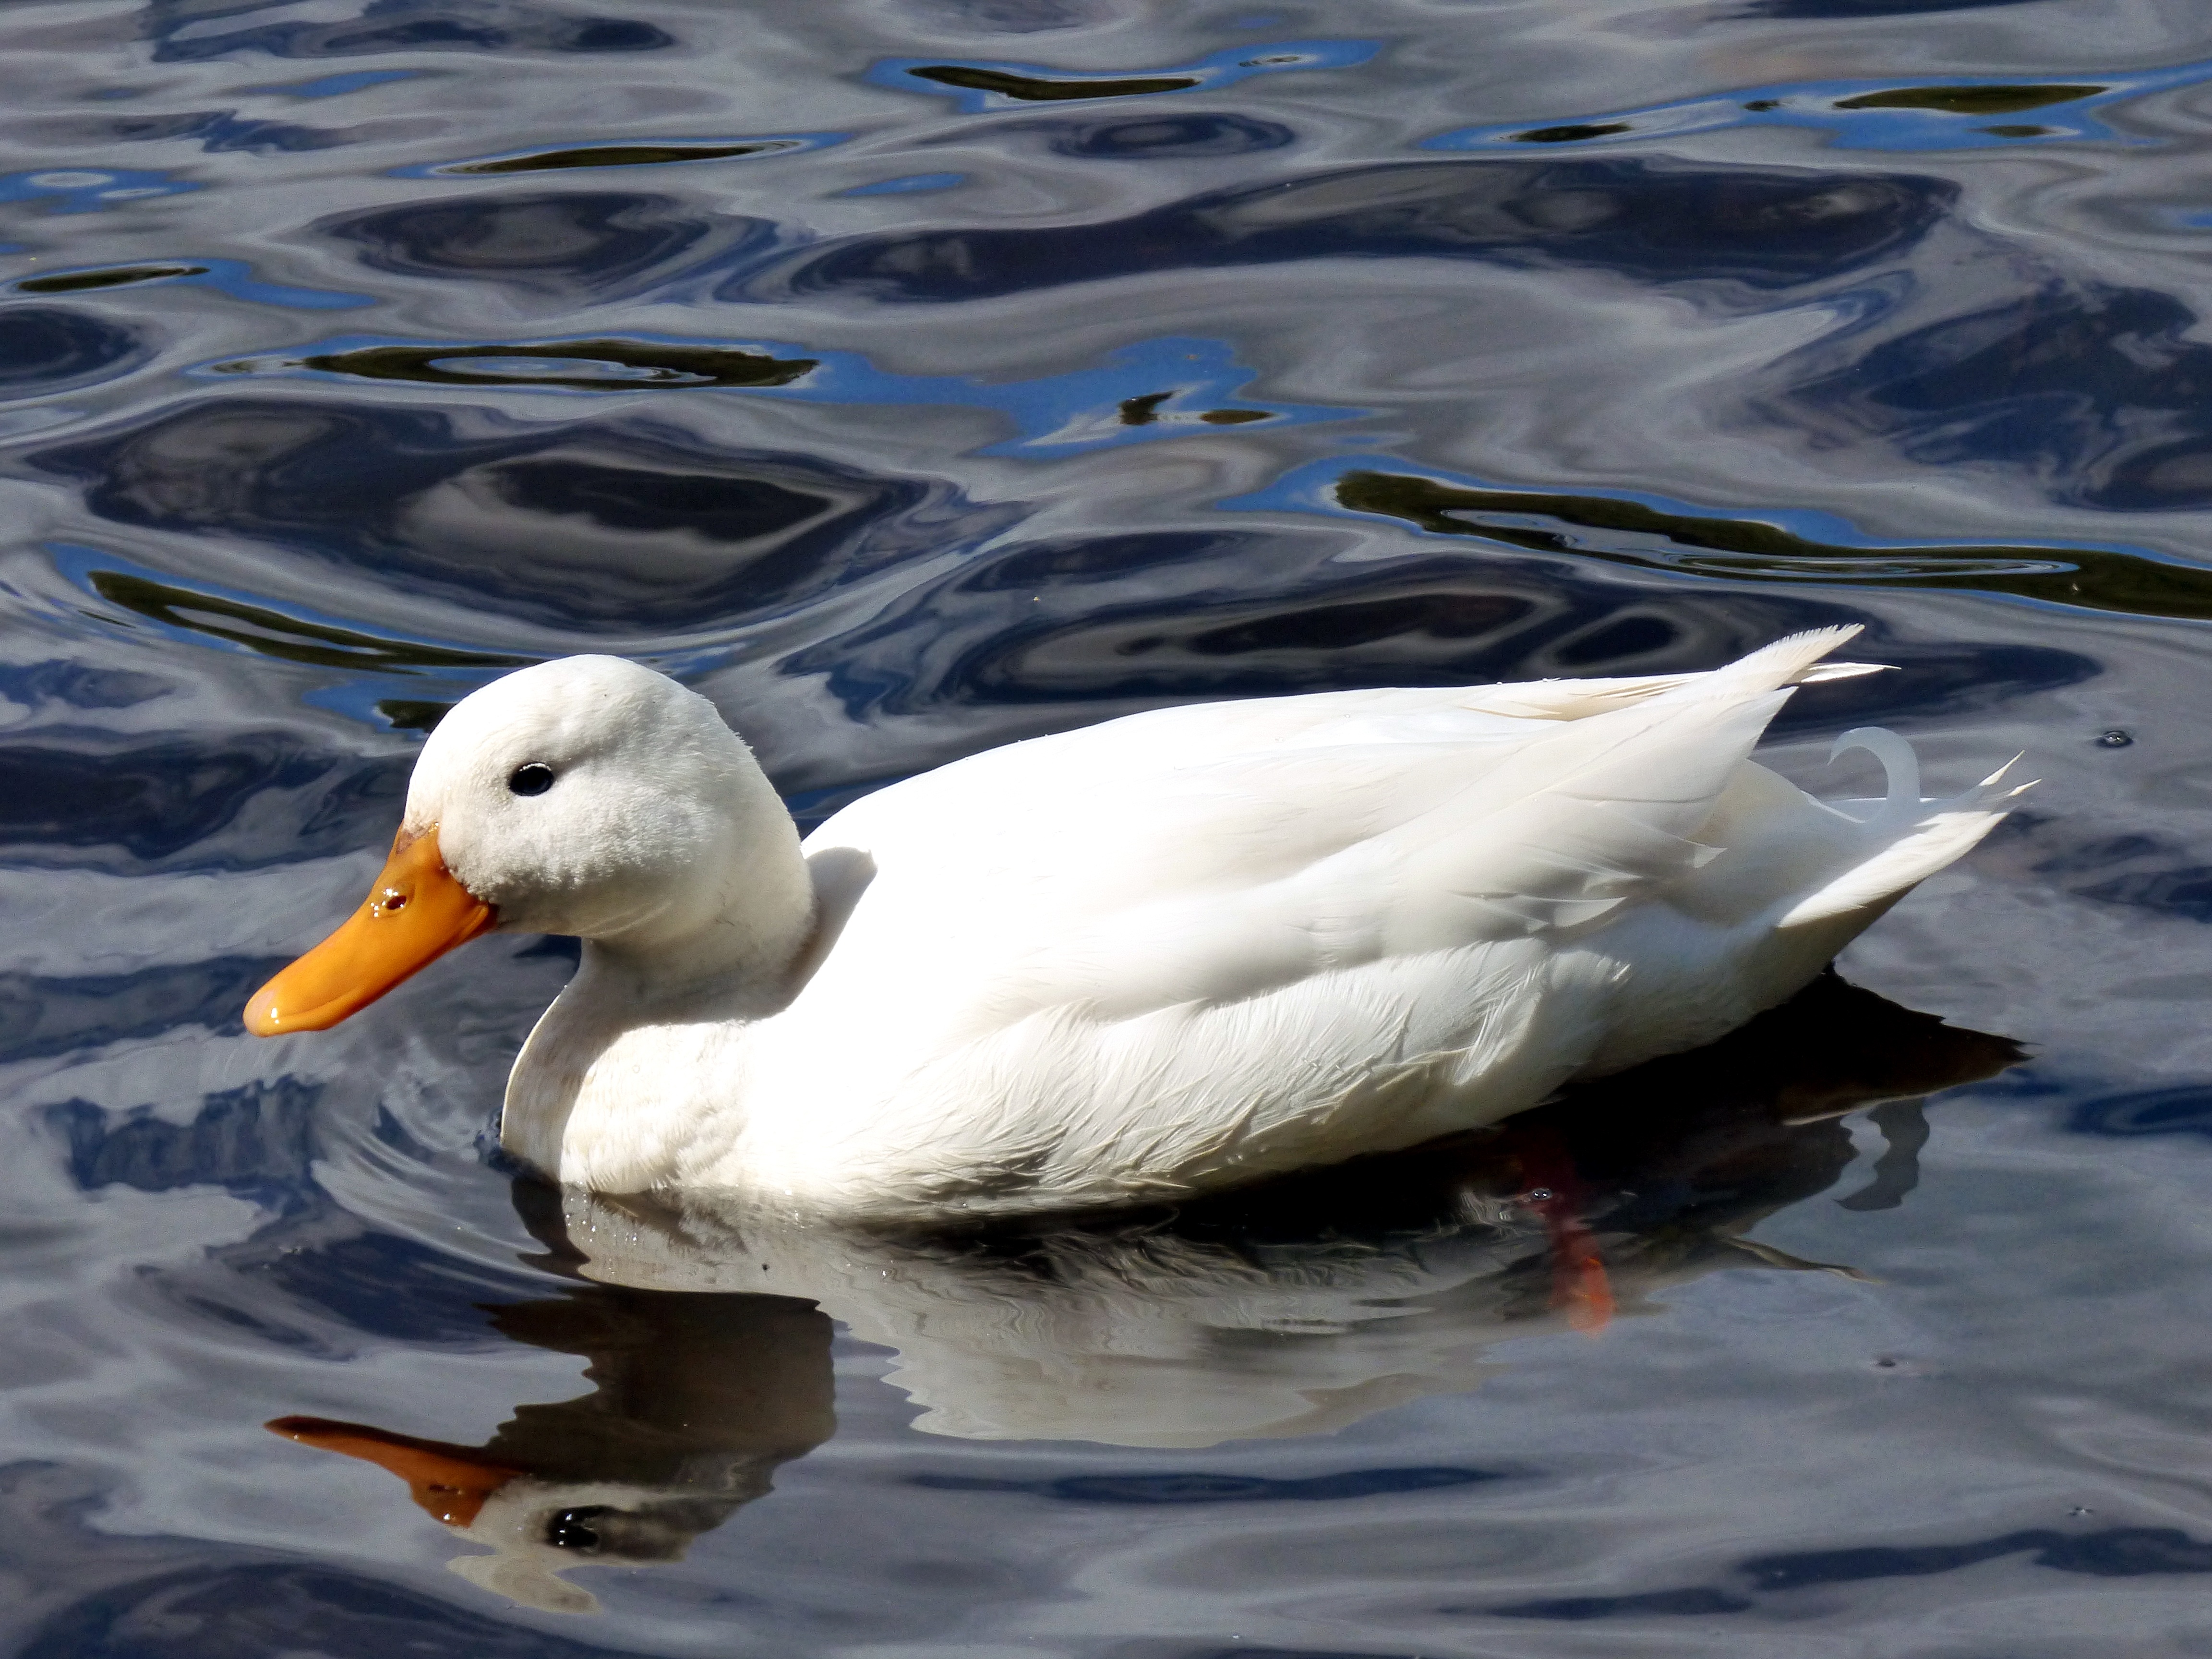
water, nature, bird, wing, lake, summer, wildlife, reflection, beak, fauna, swan, duck, animals, vertebrate, ducks, waterfowl, water bird, mallard, canard, mirroring, ducks geese and swans